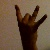
The image shows a hand gesture representing the number 8 in Indian Sign Language.